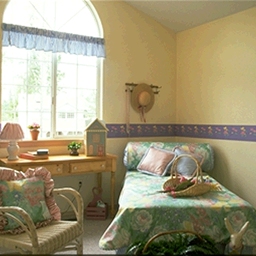
Room type: bedroom